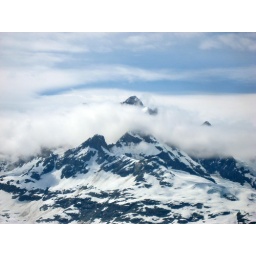
My favorite photo mountain above clouds